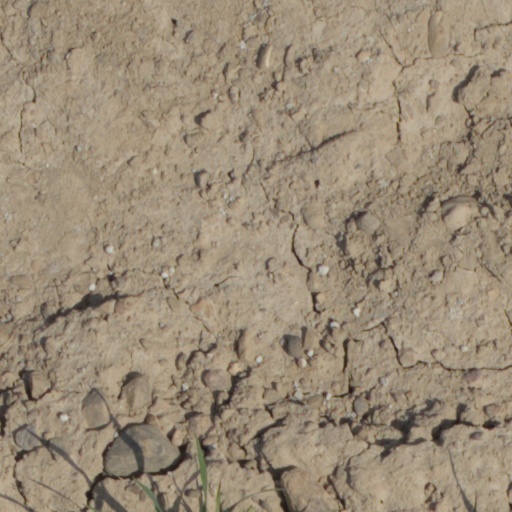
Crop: wheat